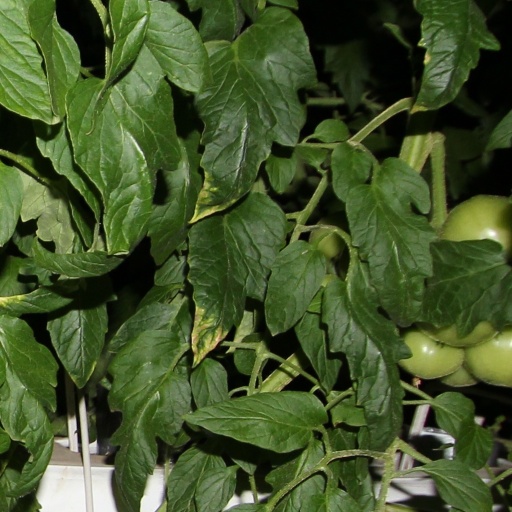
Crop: tomato